The Principles of Quantum Mechanics

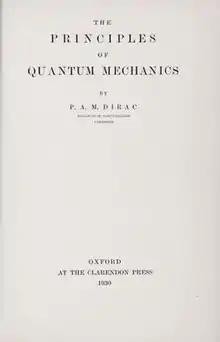
Title page of the first edition

The Principles of Quantum Mechanics is an influential monograph written by Paul Dirac and first published by Oxford University Press in 1930. In this book, Dirac presents quantum mechanics in a formal, logically consistent, and axiomatic fashion, making the book the first of its kind. Its 82 sections contain 785 equations with no diagrams. Nor does it have an index, a bibliography, or an list of suggestions for further reading. The first half of the book lays down the foundations of quantum mechanics while the second half focuses on its applications.